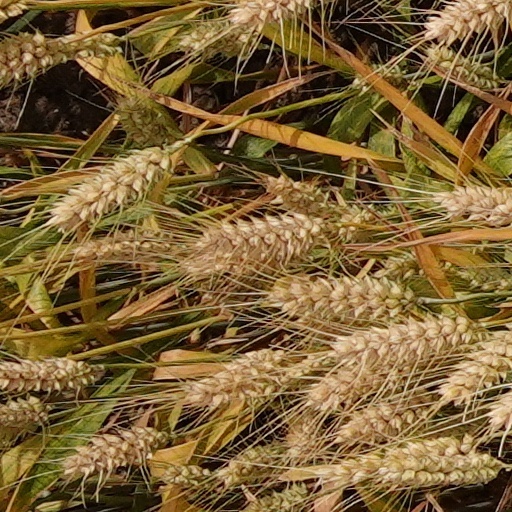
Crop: wheat